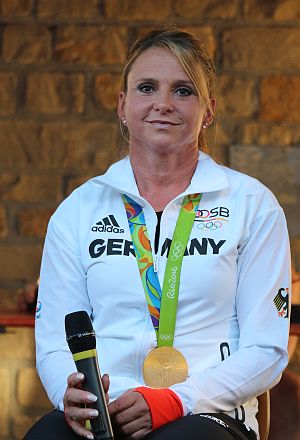
Dorothee Schneider
Dorothee Schneider (2016)
Dorothee Schneider er en tysk rytter som er specialiseret i dressur. Hun repræsenterede Tyskland under Sommer-OL 2012 i London, hvor hun vandt sølv i holdkonkurrencen.